Giuliano Barbolini

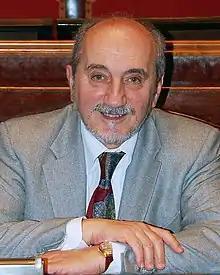

Barbolini is a member of the Democratic Party. He was elected mayor of Modena from 1995 to 2004.